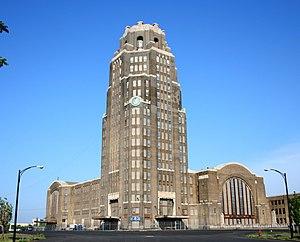
Buffalo est une ville des États-Unis située dans l'ouest de l'État de New York, sur le lac Érié, près des chutes du Niagara. Sa population s’élevait à 261 452 habitants lors du recensement de 2010, estimée à 256 902 habitants en 2016. C'est la deuxième ville la plus peuplée de l'État, après New York et le siège du comté d'Érié. La vie culturelle et artistique de la ville, tout comme son animation la nuit, en fait le centre de la plus grande région transfrontalière avec le Canada.